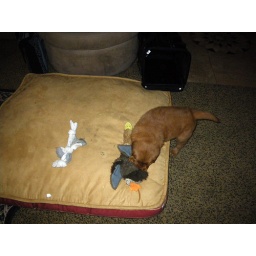
On her bed in the living room, playing with her quack-quack (stuffed duck with quacker).  It's as big as she is!